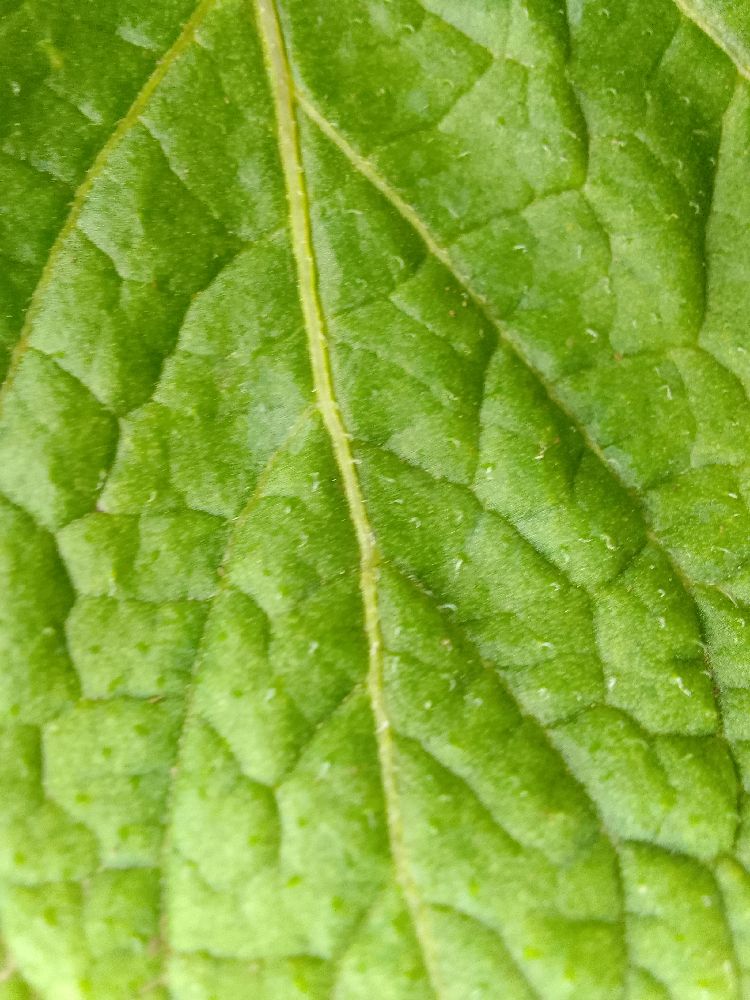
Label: Healthy